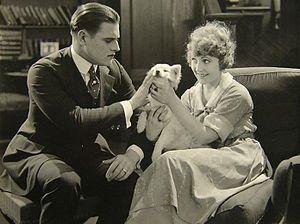
André Barlatier est un directeur de la photographie français, né le 28 août 1882 en France, mort le 7 novembre 1943 à Los Angeles — Quartier d'Hollywood.